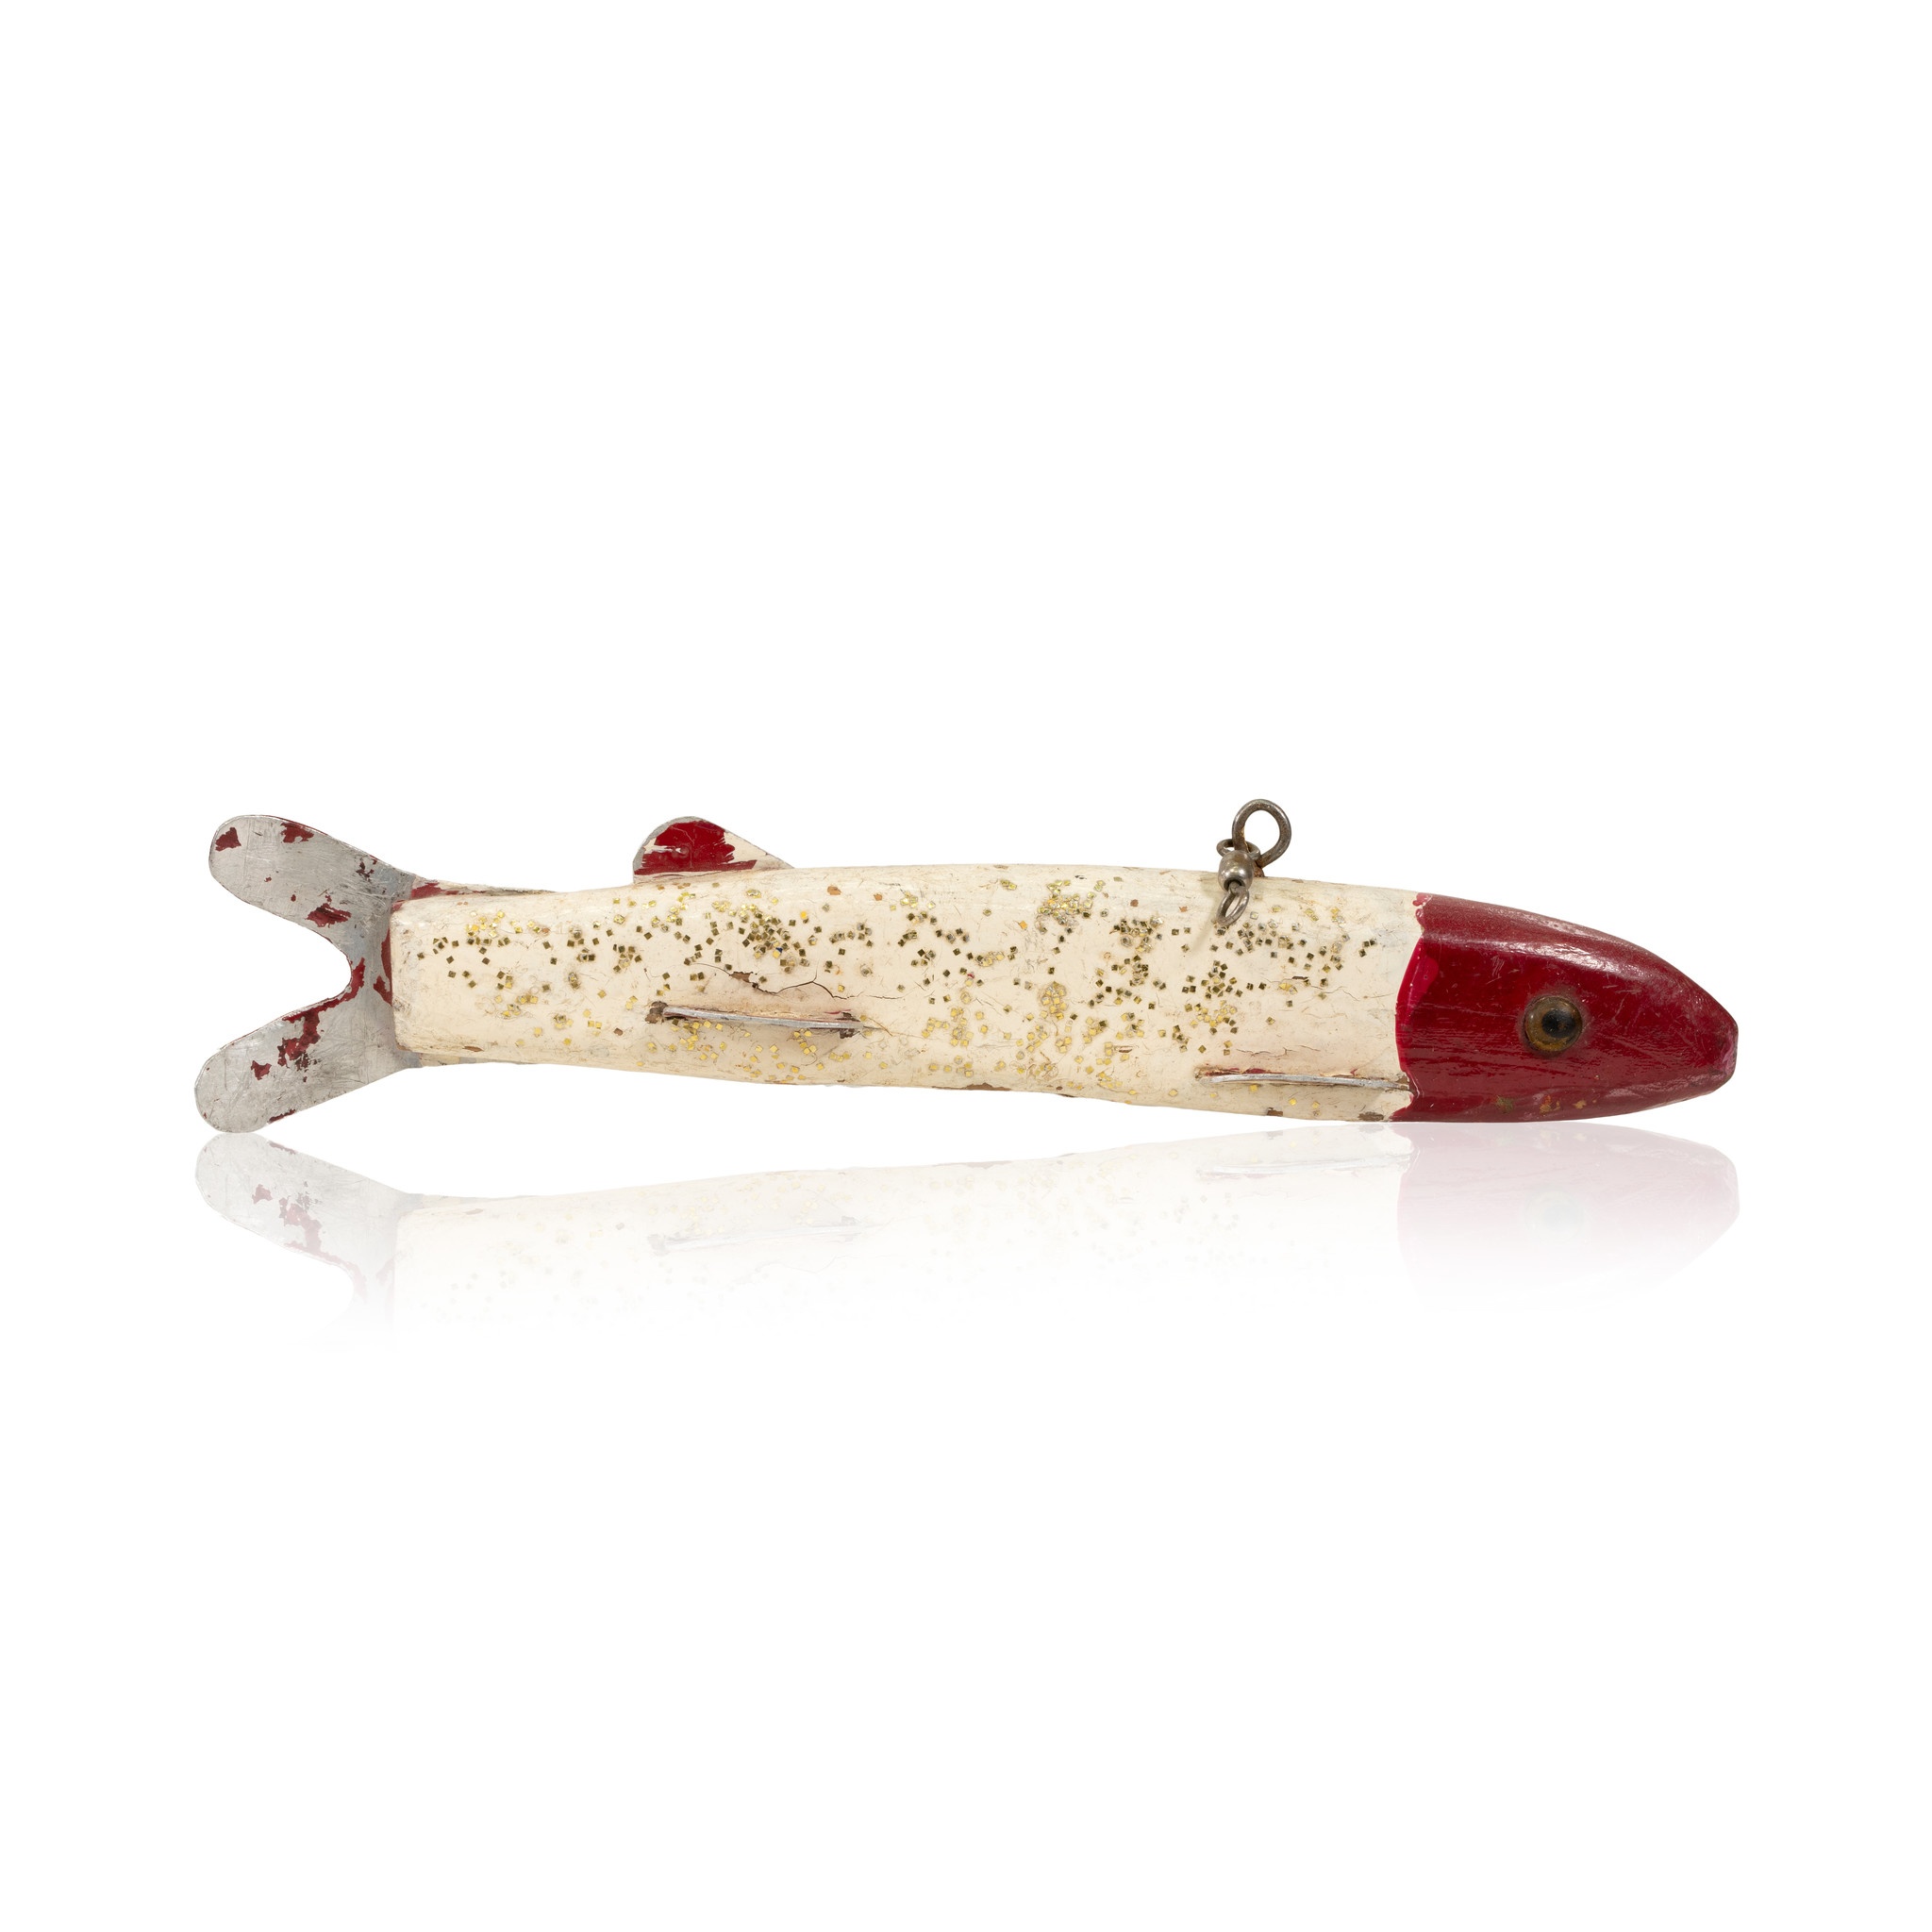
Spear Fishing  Decoy with Gold Speckles
Red and white spear fishing decoy with gold speckles and glass eyes. This one repainted several times. PERIOD: Last Half 20th Century ORIGIN: Minnesota, United States SIZE: 9"
Brand: Ciscos
Category: Sporting Goods > Outdoor Recreation > Fishing > Fishing Tackle > Fishing Baits & Lures > Artificial Fish Decoys